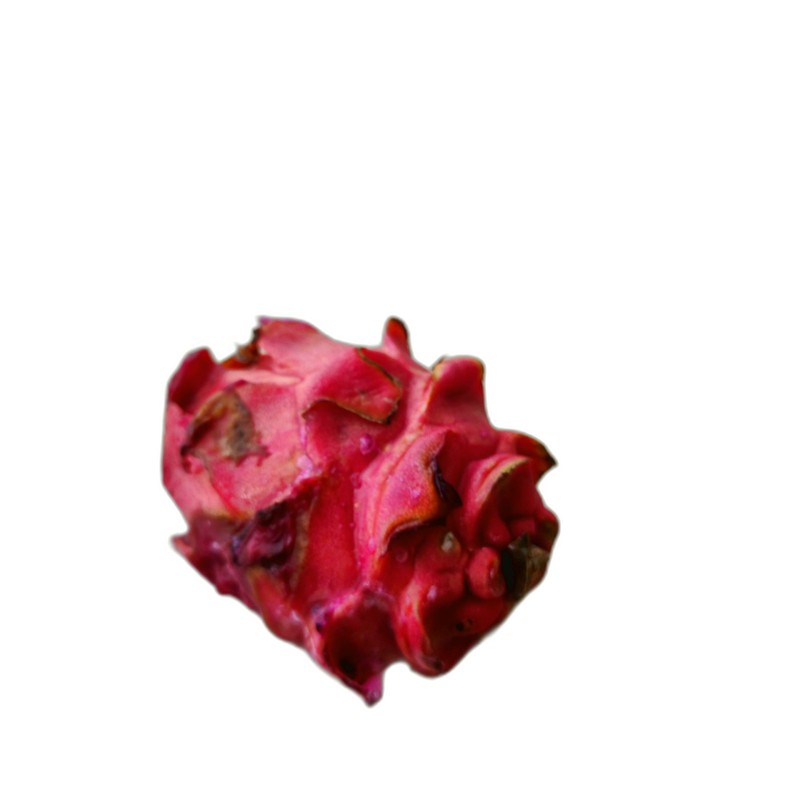
Label: Defect Dragon Fruit